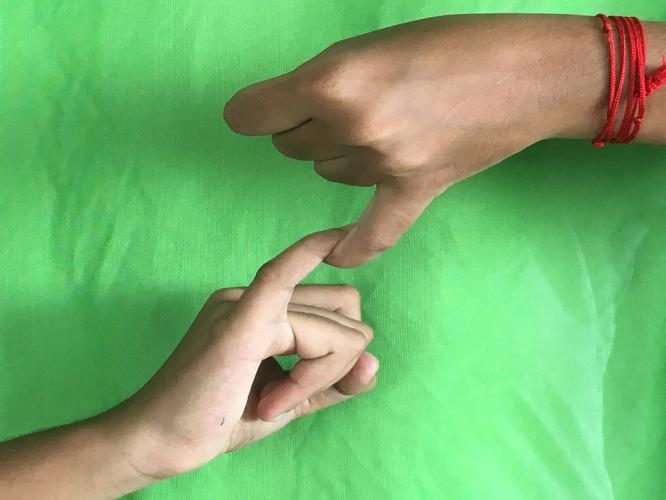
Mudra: Kilaka
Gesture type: double_hand